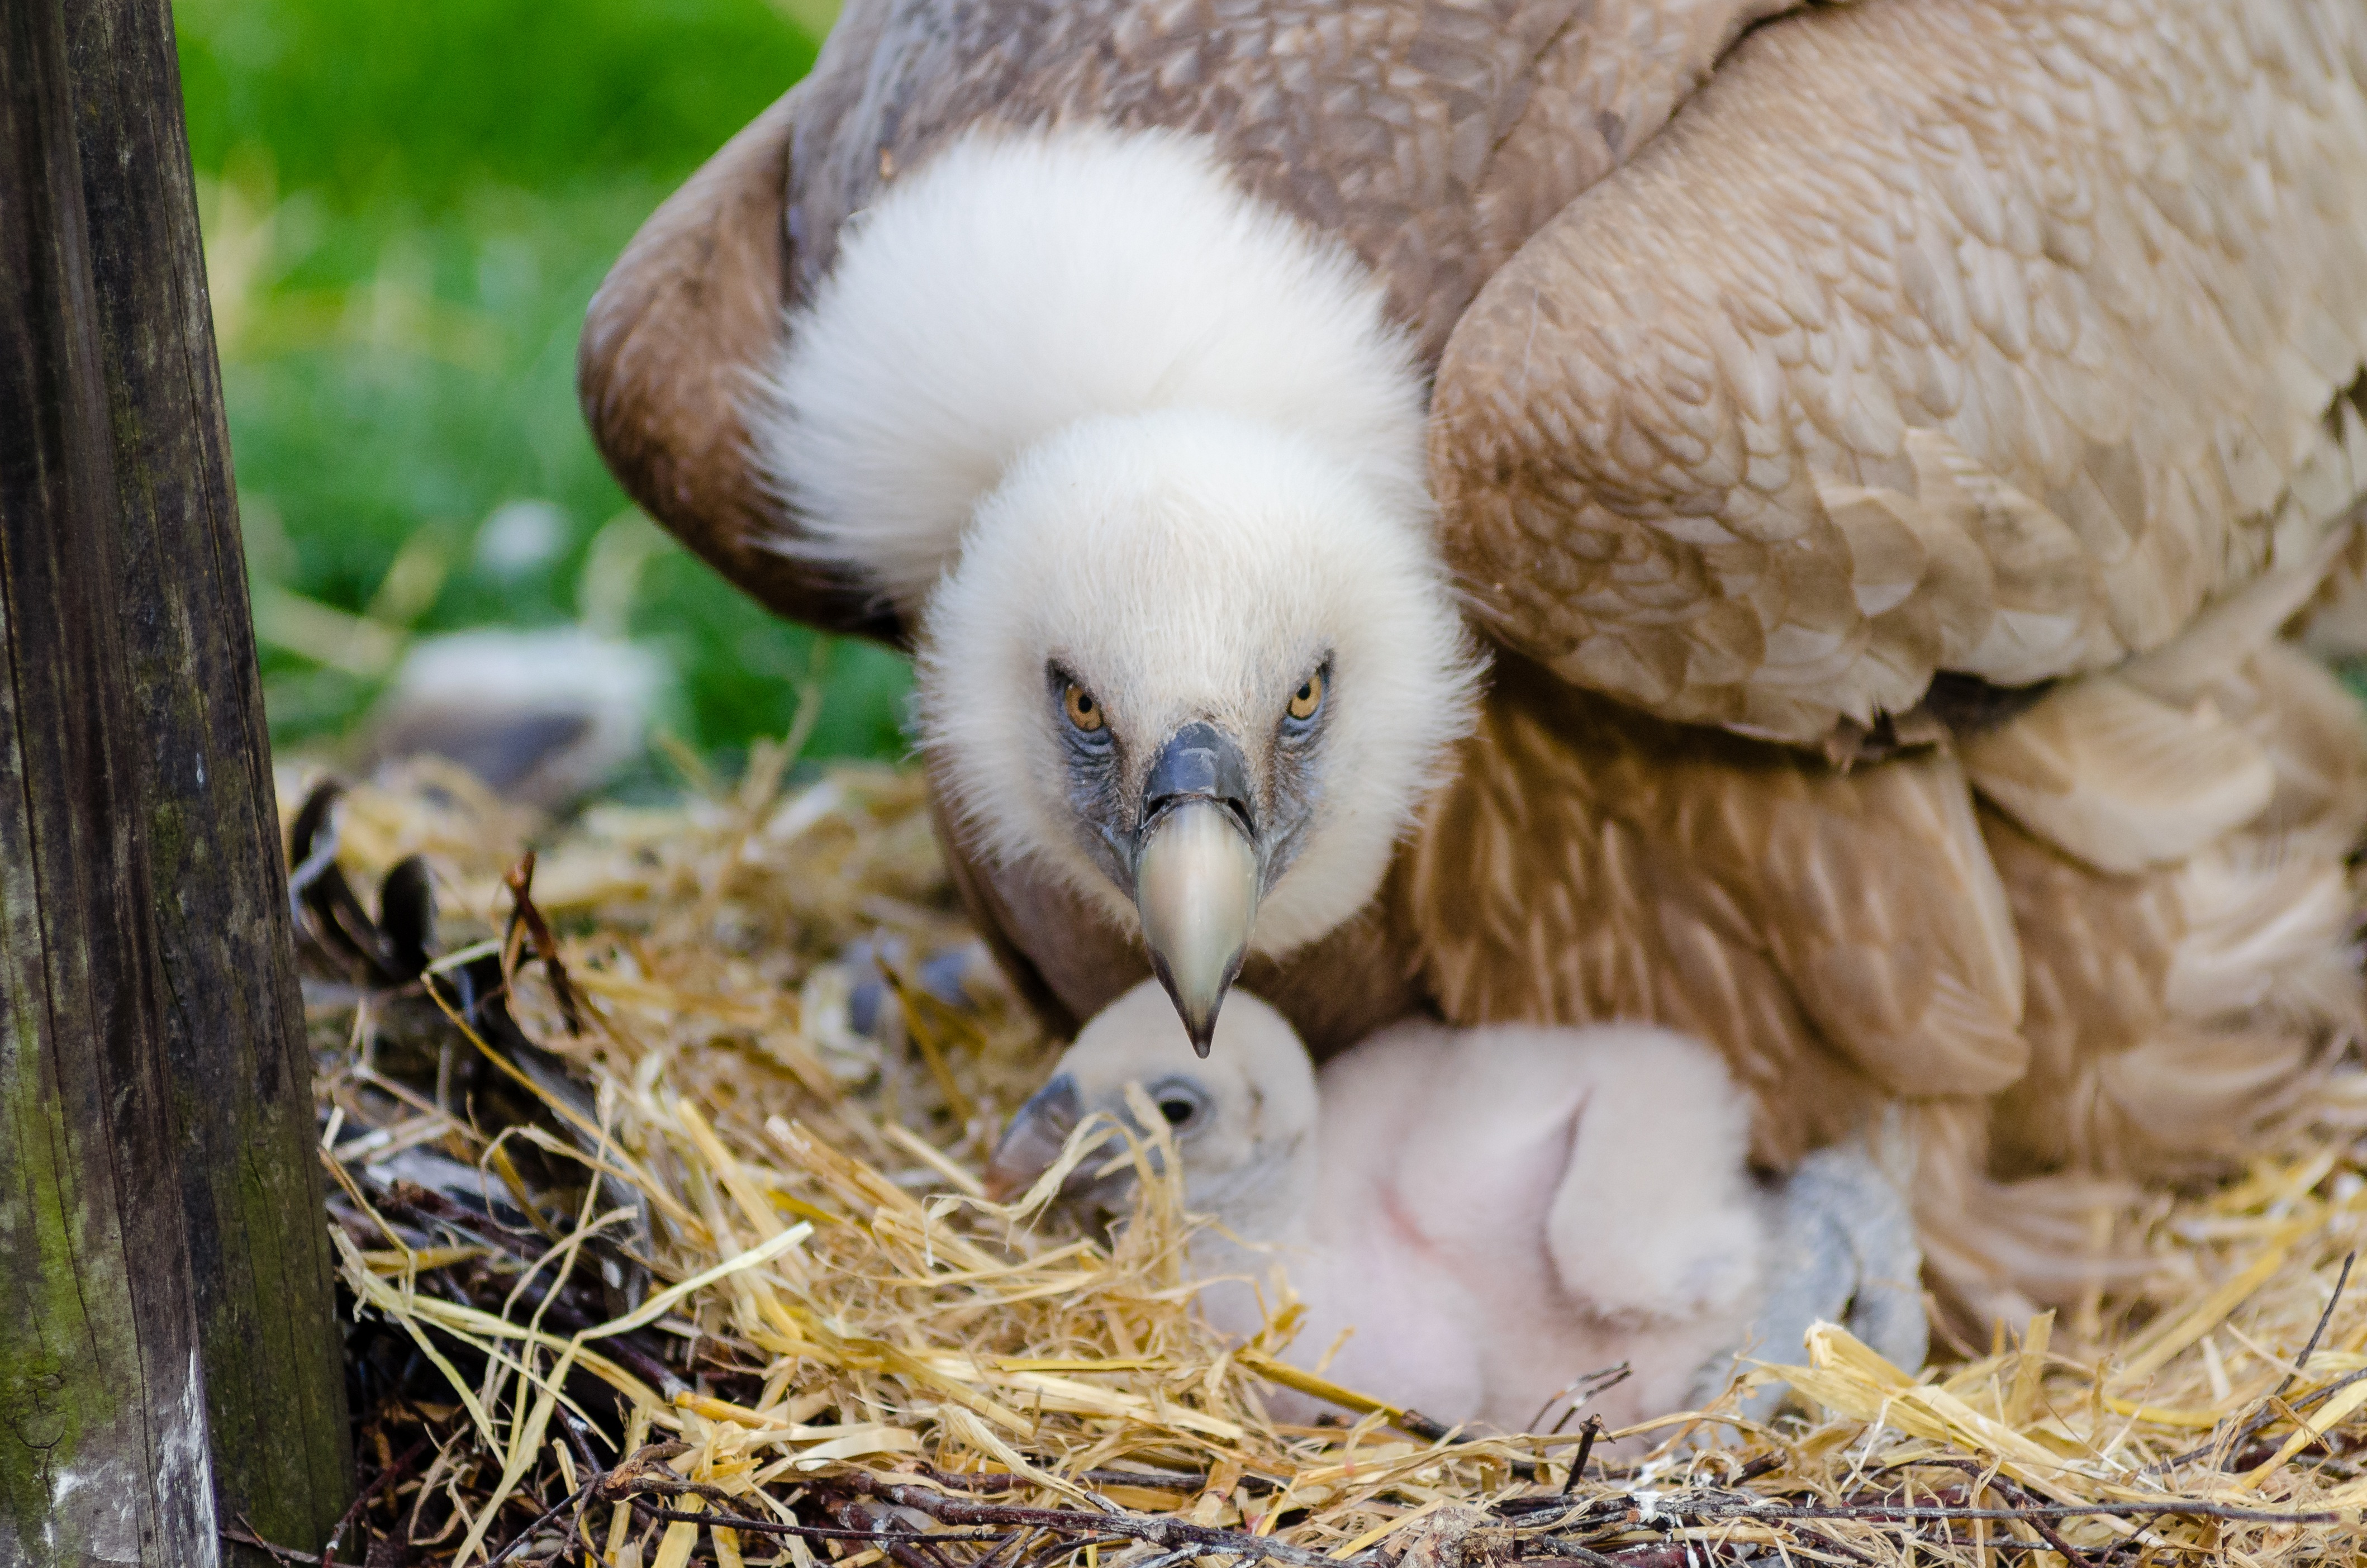
bird, wildlife, beak, eagle, fauna, plumage, bird of prey, birds, feathers, animals, bird nest, vertebrate, nest